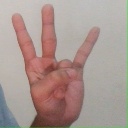
अक्षर: क्ष